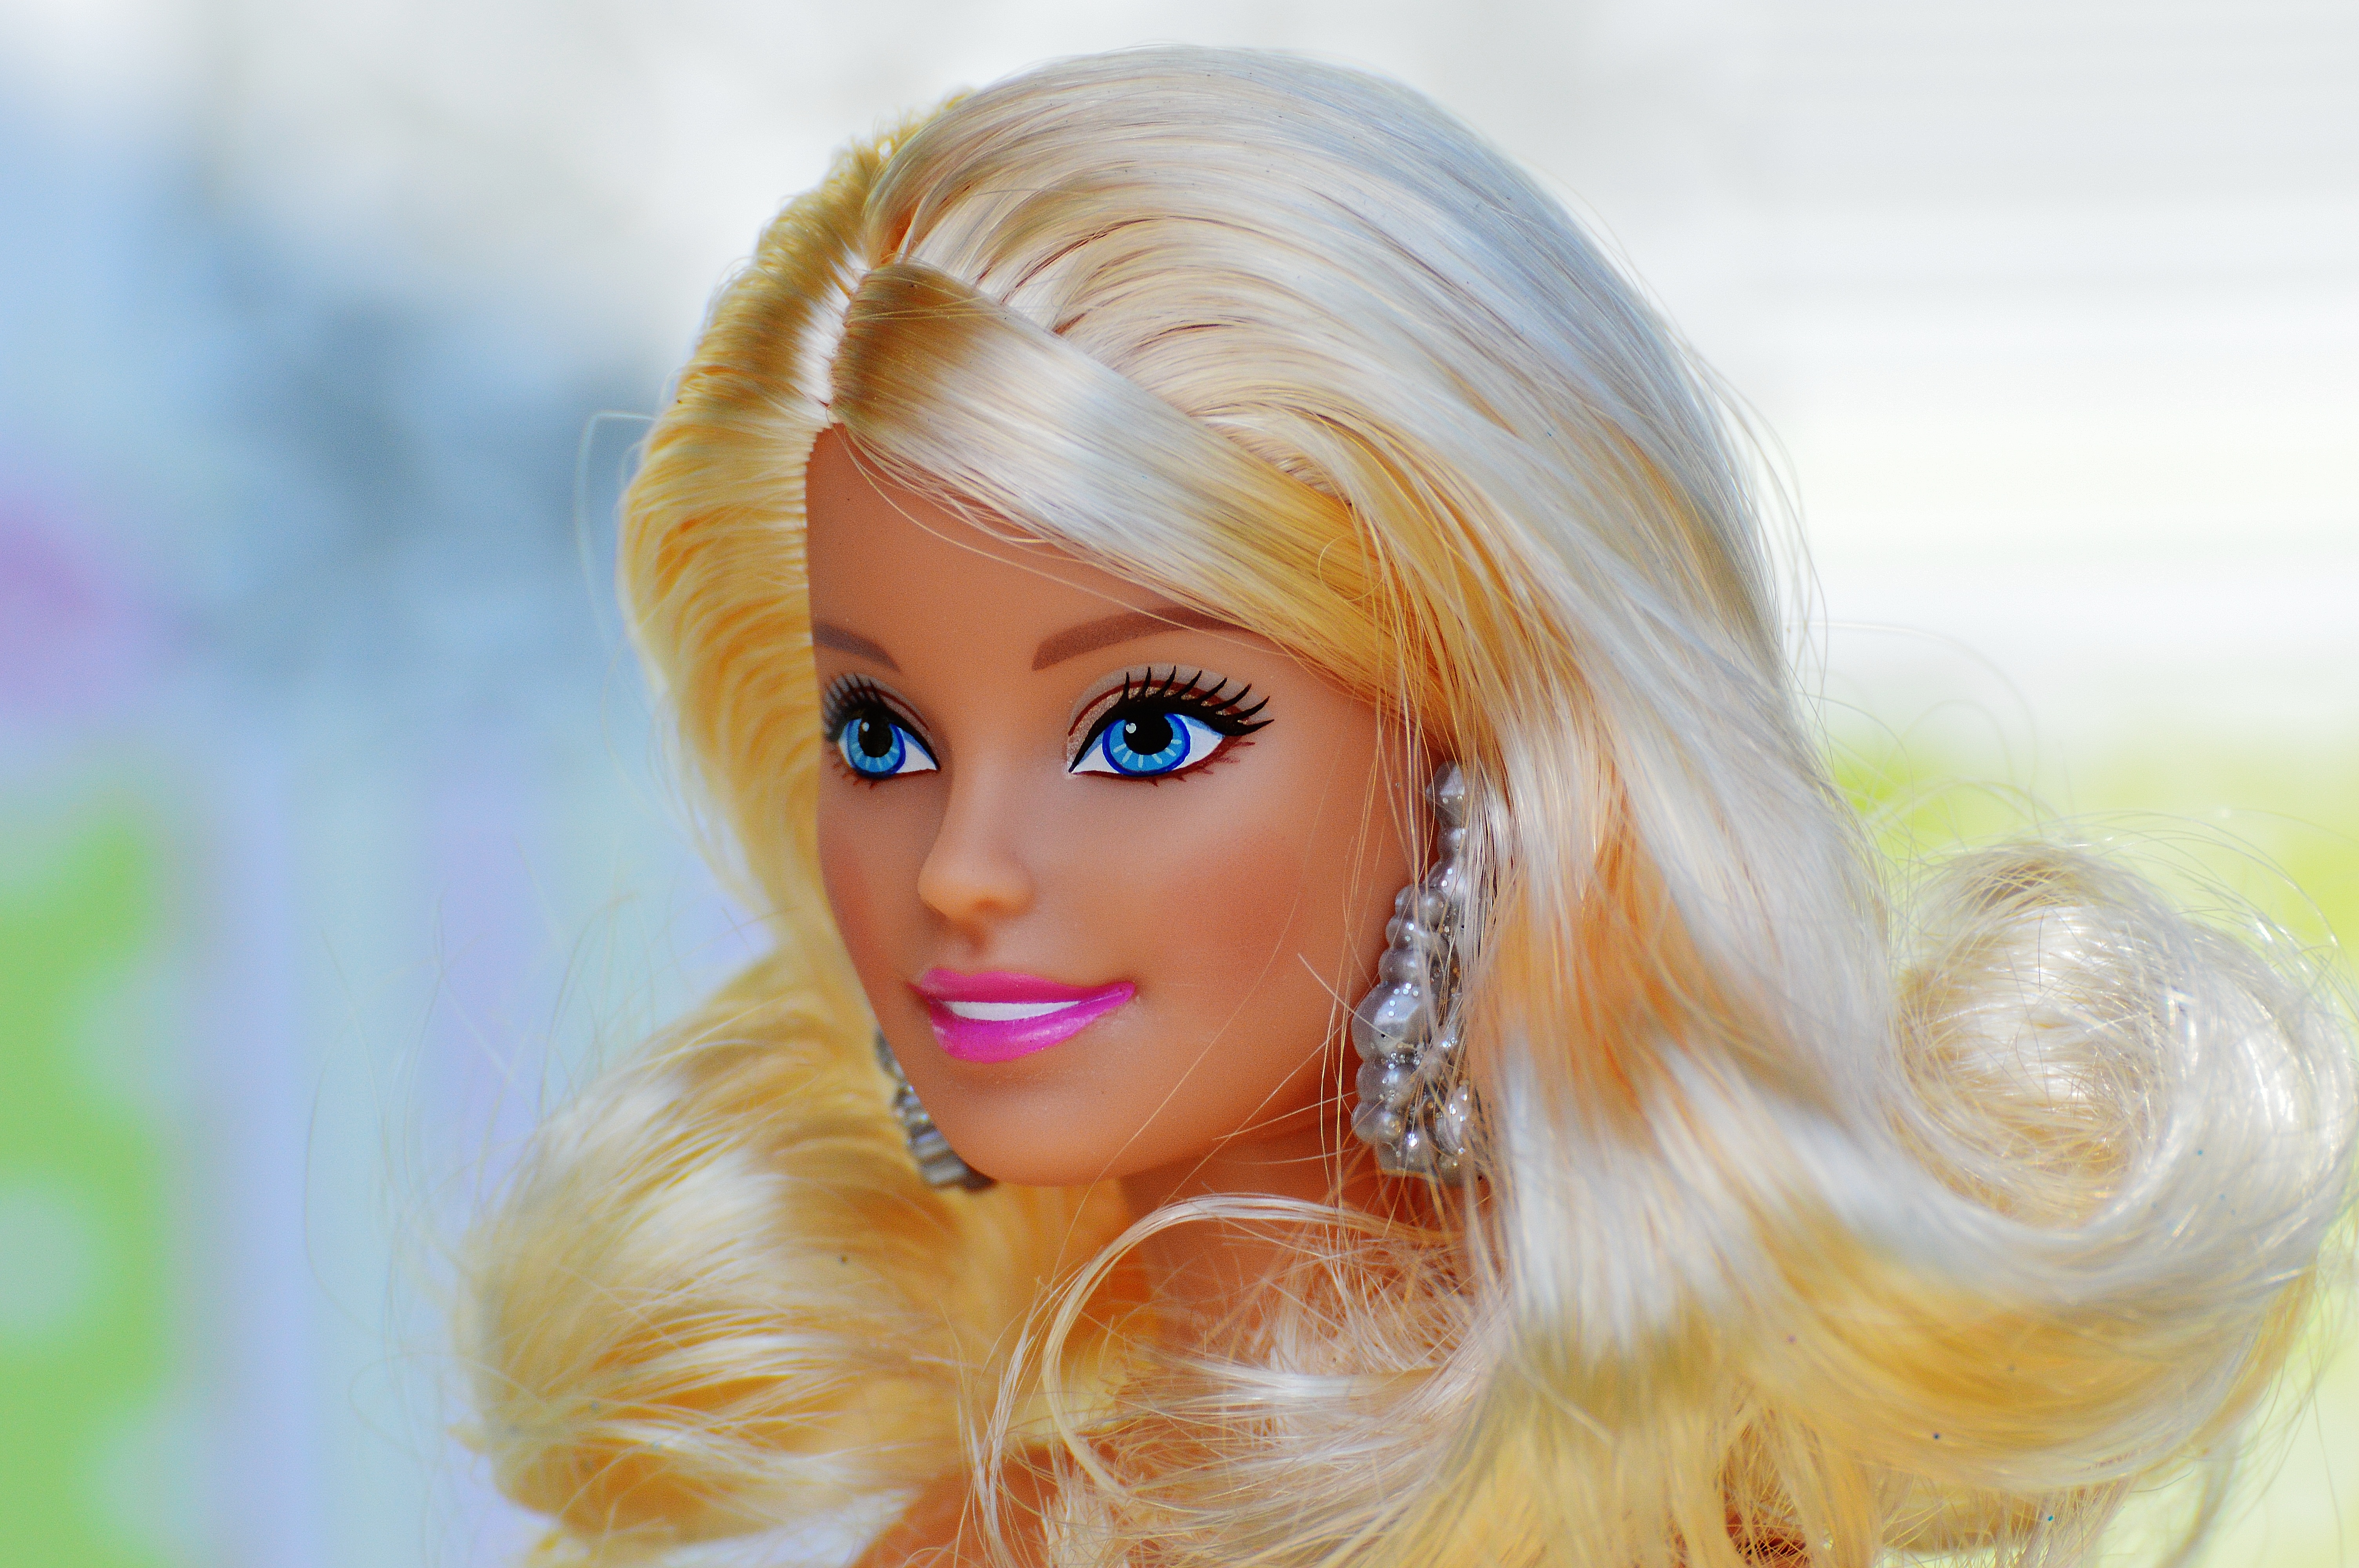
girl, hair, play, model, toy, hairstyle, playful, long hair, face, doll, children, figure, eye, head, toys, skin, beauty, beautiful, blond, pretty, barbie, charming, children toys, brown hair, girls toys, doll face, dolls picture, hair coloring, human hair color